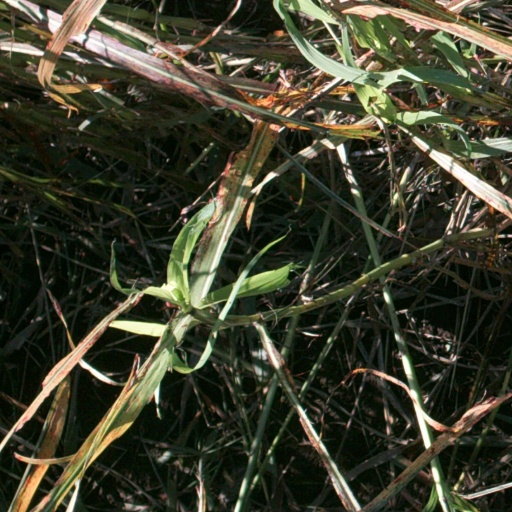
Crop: sorghum